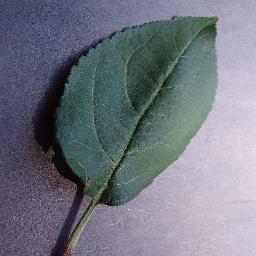
Label: Apple___healthy